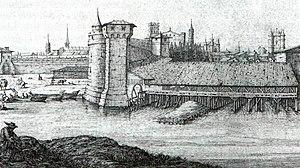
Les moulins du Bazacle de Toulouse, en 1642, vus par François Colignon.
Le Bazacle, ou chaussée du Bazacle, est un site géologique, historique et touristique situé sur la Garonne à Toulouse.